Breast Wishes

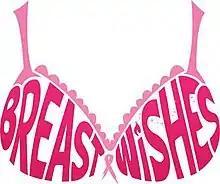

Breast Wishes is an Australian musical comedy produced by Anne Looby, Simone Parrott and Neil Gooding with music and lyrics by Bruce Brown.